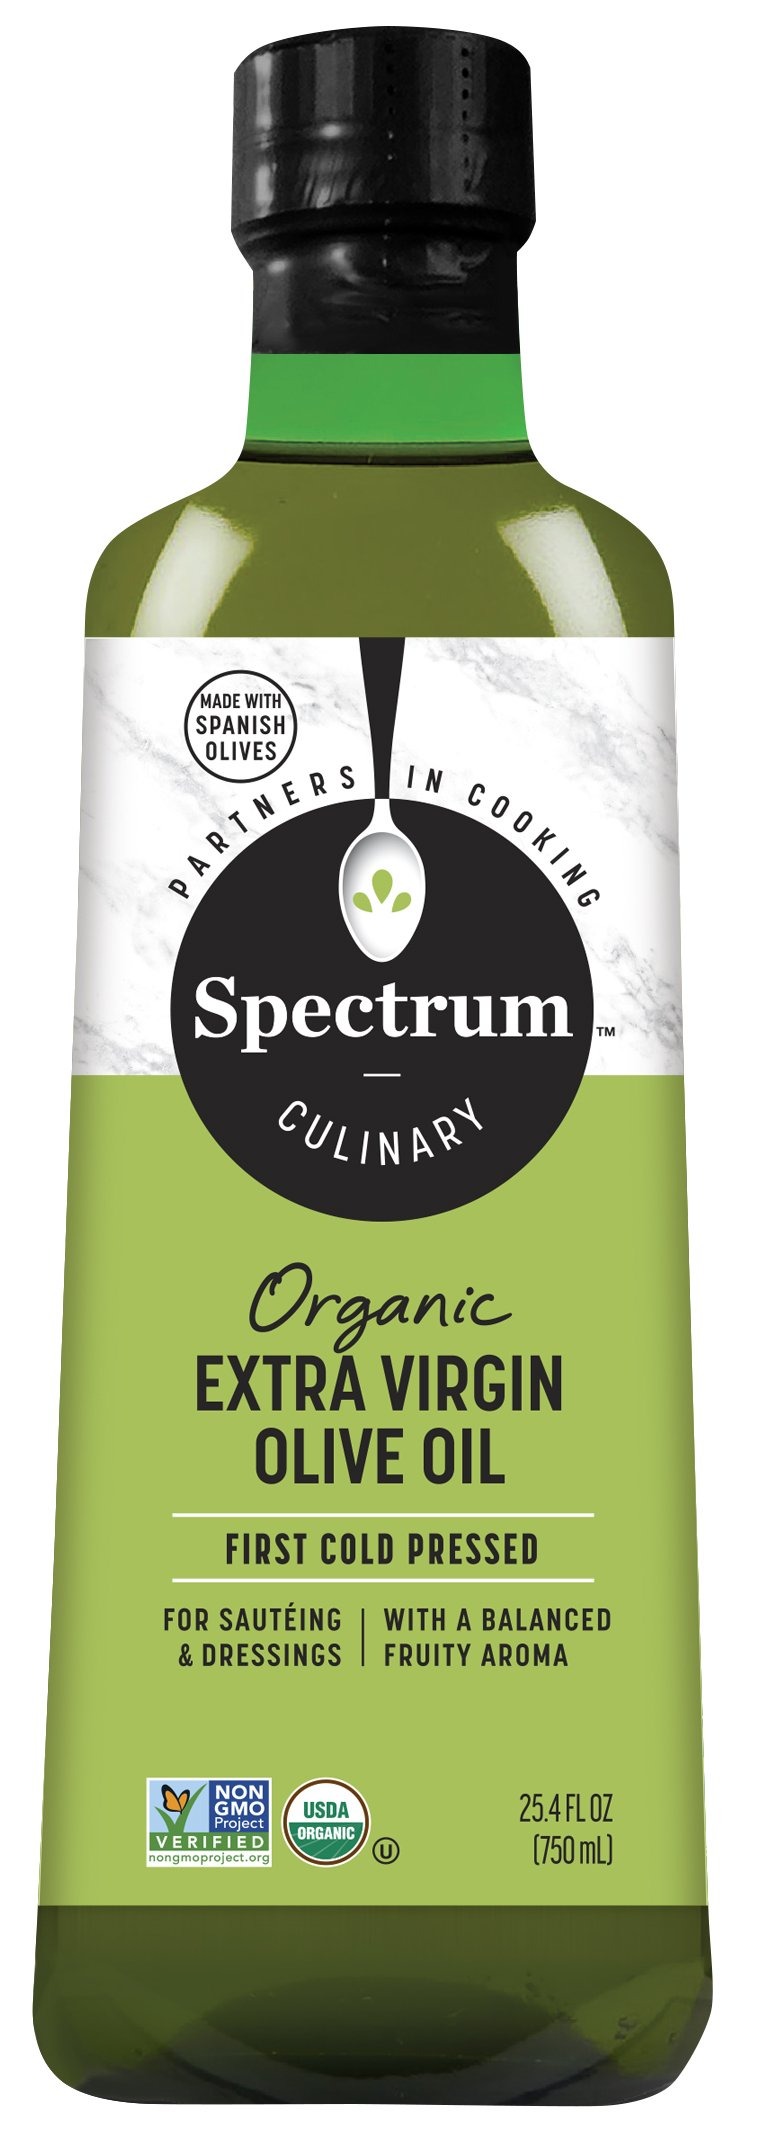
Item Name: Spectrum Organic Extra Virgin Olive Oil, 25.4 Oz
Bullet Point: Spectrum Naturals Organic Extra Virgin Olive Oil, Unrefined, Cold Extracted, Non GMO, Kosher, 25.4 Fluid Ounces (Pack Of 6)
Value: 152.4
Unit: Fl Oz

Price: 21.99